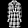
Label: Dress